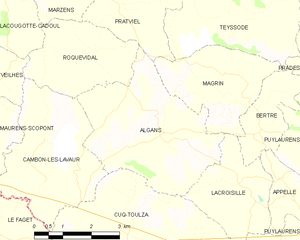
Carte des communes françaises Algans